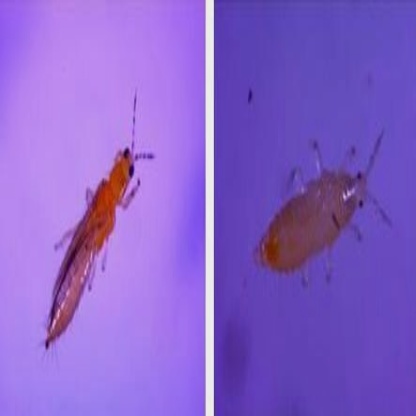
Nhãn: Bọ trĩ ( Thrips )